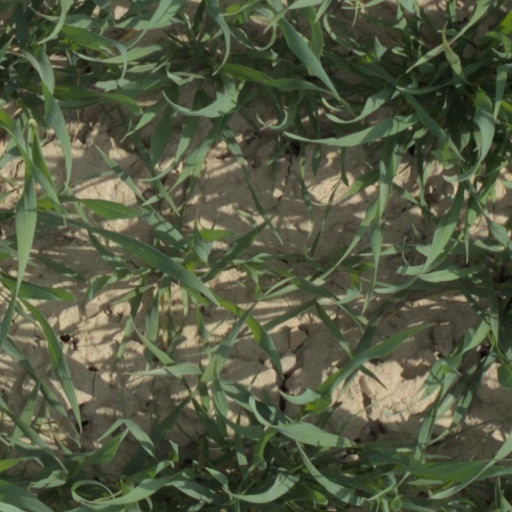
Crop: wheat